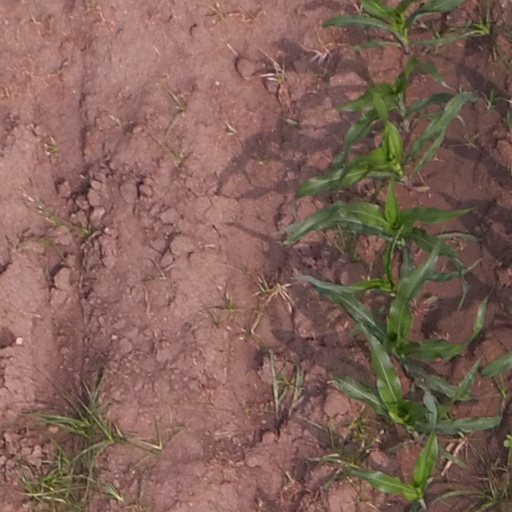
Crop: maize; corn